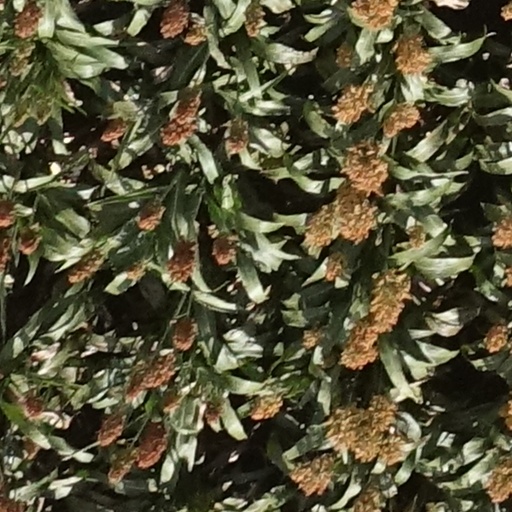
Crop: sorghum